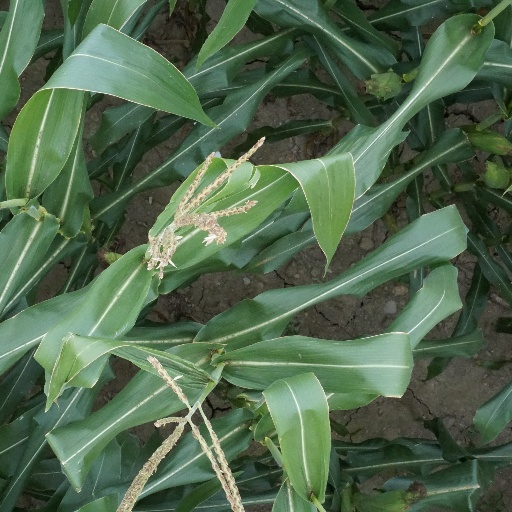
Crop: maize; corn